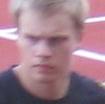
Age: 19